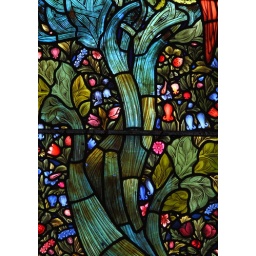
Detail of the east window central light - plants and flowers beneath the depiction of the pelican